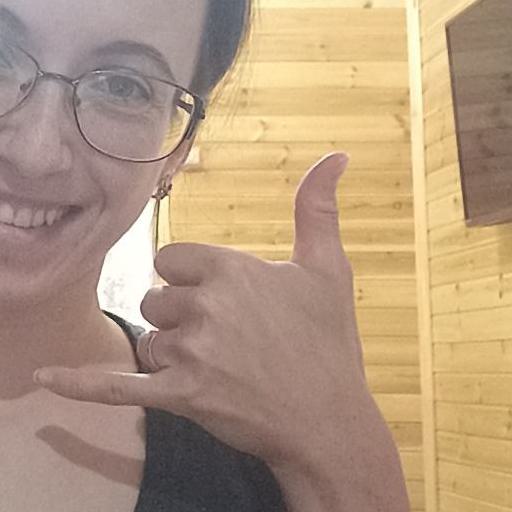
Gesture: call